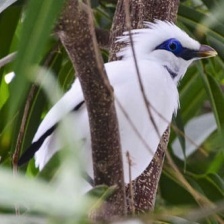
Species: BALI STARLING
Scientific name: LEUCOPSAR ROTHSCHILDI